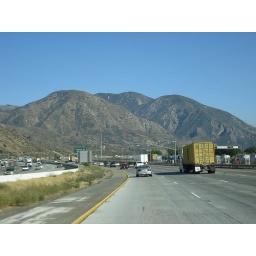
home is just over that hill